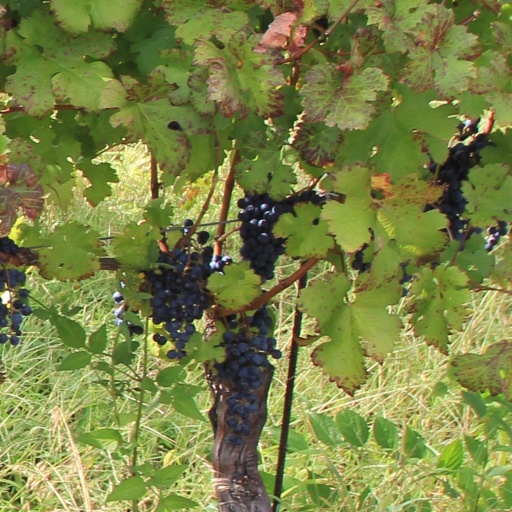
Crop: grape